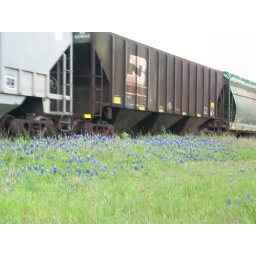
BN hopper car and blue bounets in san saba,tx